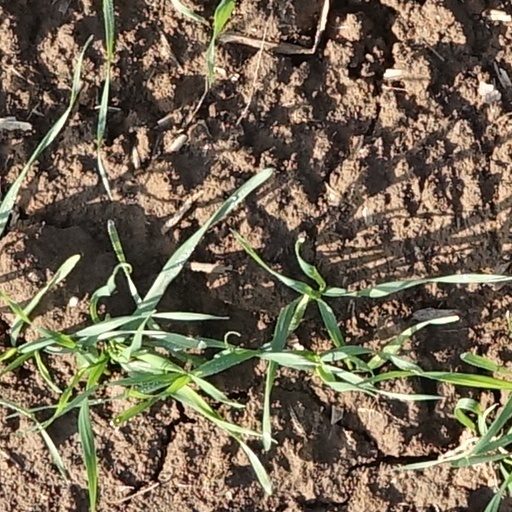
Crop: wheat